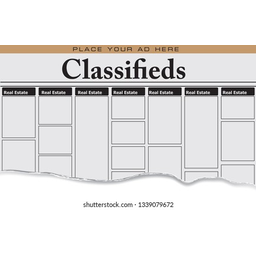
Label: paper